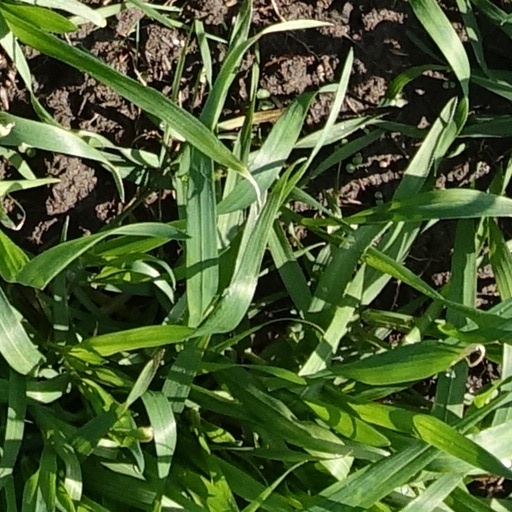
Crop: wheat